Indiana Jones and the Infernal Machine

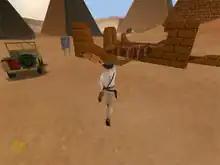
A third-person action-adventure, the camera of "Infernal Machine" is constantly placed behind the playable character. The heads-up display in the bottom left corner is limited to a health indicator.

"Infernal Machine" is an action-adventure and, as such, features a hybrid of various gameplay mechanics. The player sees Indiana Jones from a third-person perspective and controls him through 17 levels of a fully polygonal 3D world. A recurring element of "Infernal Machine" are platforming sections, for which a combination of running, jumping, climbing, and the use of the protagonist's trademark bullwhip is required. Furthermore, several human, animal and supernatural enemies are encountered during the course of the game, which the player can fight off with numerous firearms, the aforementioned whip, and a machete. In addition to these obstacles, the game largely focuses on solving puzzles and discovering treasures. Some levels include vehicle-themed portions such as rafting, jeep treks, and mine cart chases. The main objective of the game is to collect four machine parts in order to complete the titular Infernal Machine.